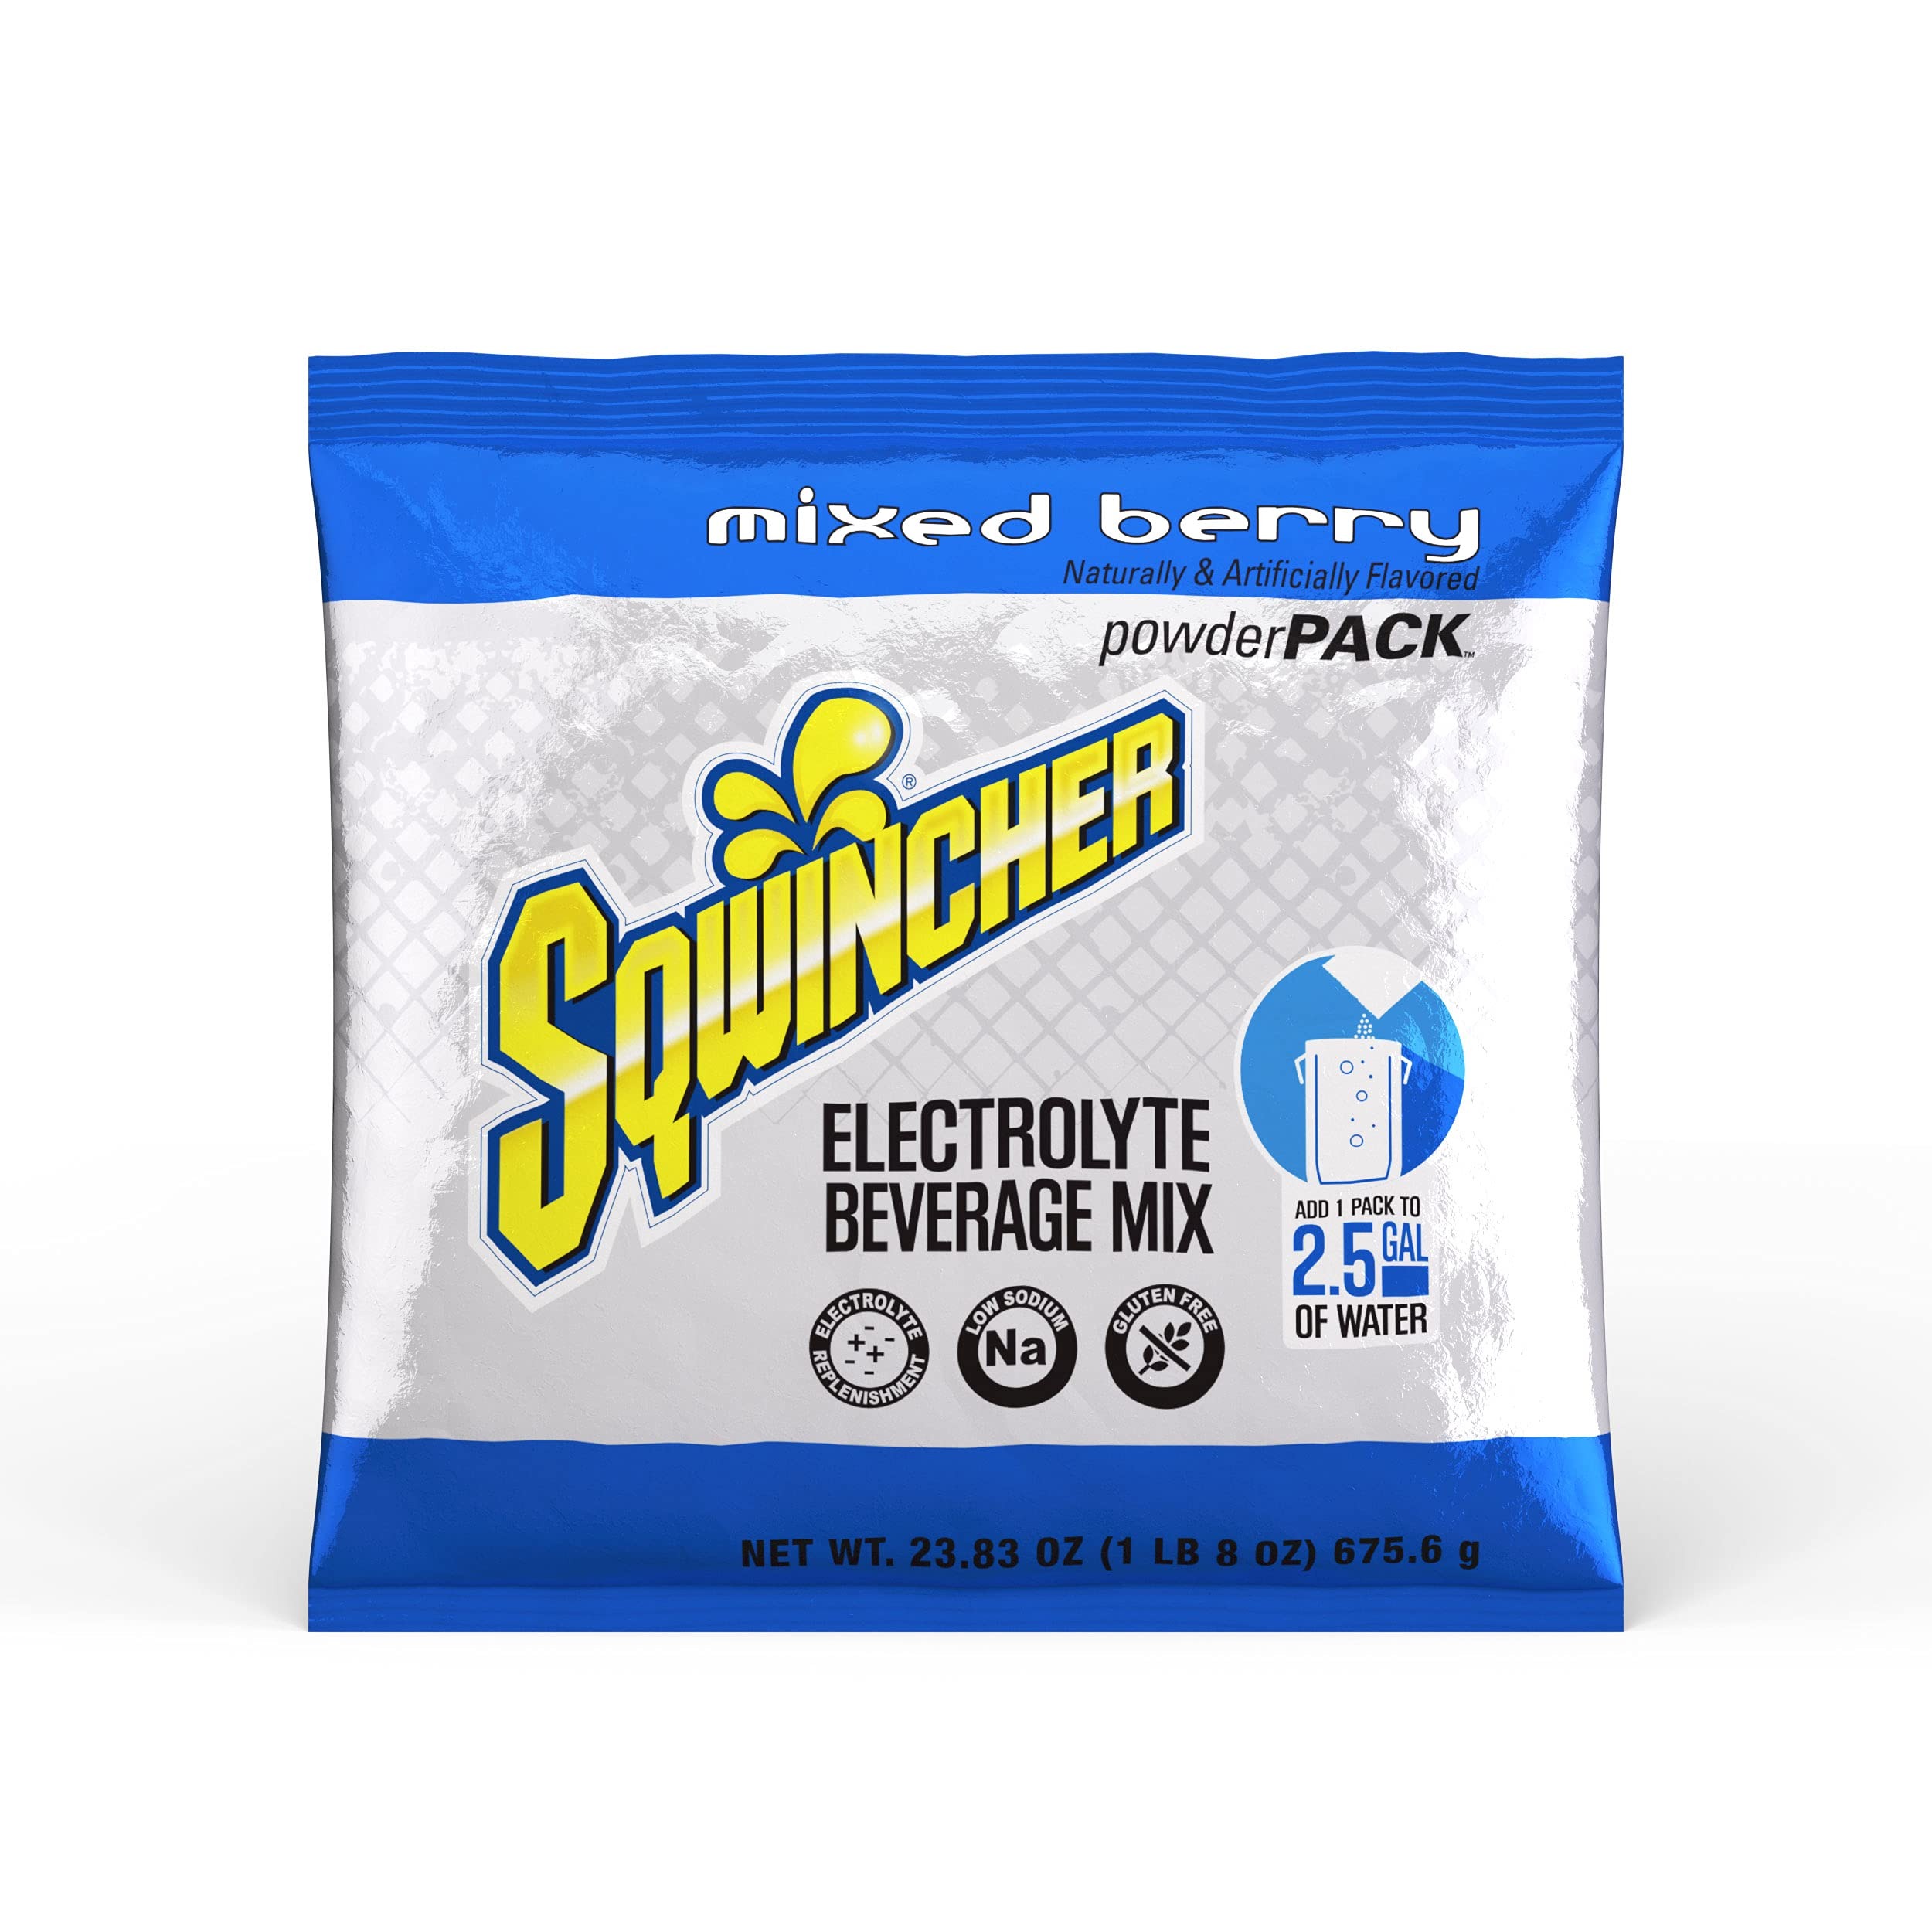
Item Name: Sqwincher Powder Pack, Mixed Berry Flavor Electrolyte Drink Concentrate, 47.66 oz Packet (Pack of 16)
Bullet Point 1: GLUTEN FREE
Bullet Point 2: LOW SODIUM
Bullet Point 3: YIELD - Each 47.66 oz packet yields 5 gallons
Bullet Point 4: MIXED BERRY
Bullet Point 5: ELECTROLYTE REPLENISHMENT -Helps replenish fluids and electrolytes lost during physical work, exercise, or illness, or following exposure to extreme heat to help prevent dehydration
Value: 16.0
Unit: Packs

Price: 168.95